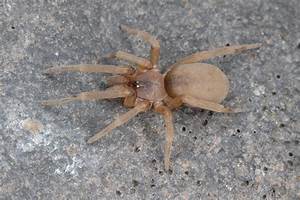
Label: ragno